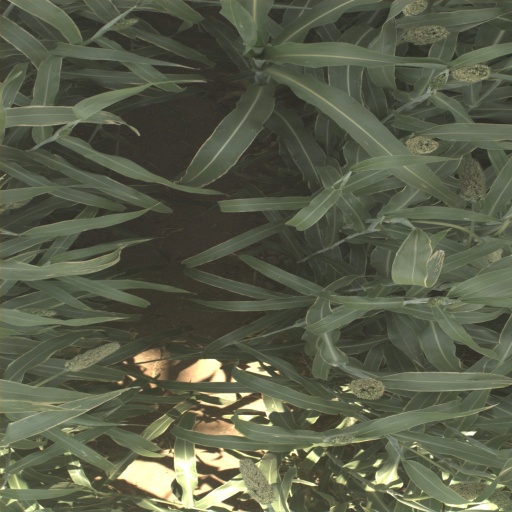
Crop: sorghum